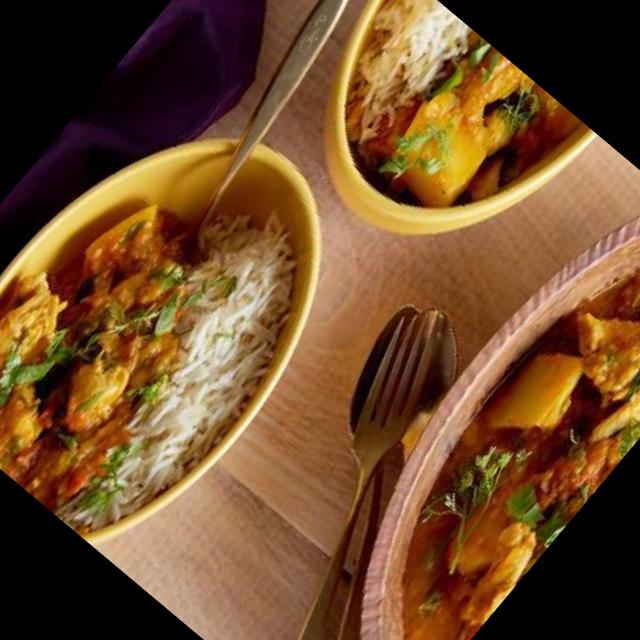
Dish: chicken_curry